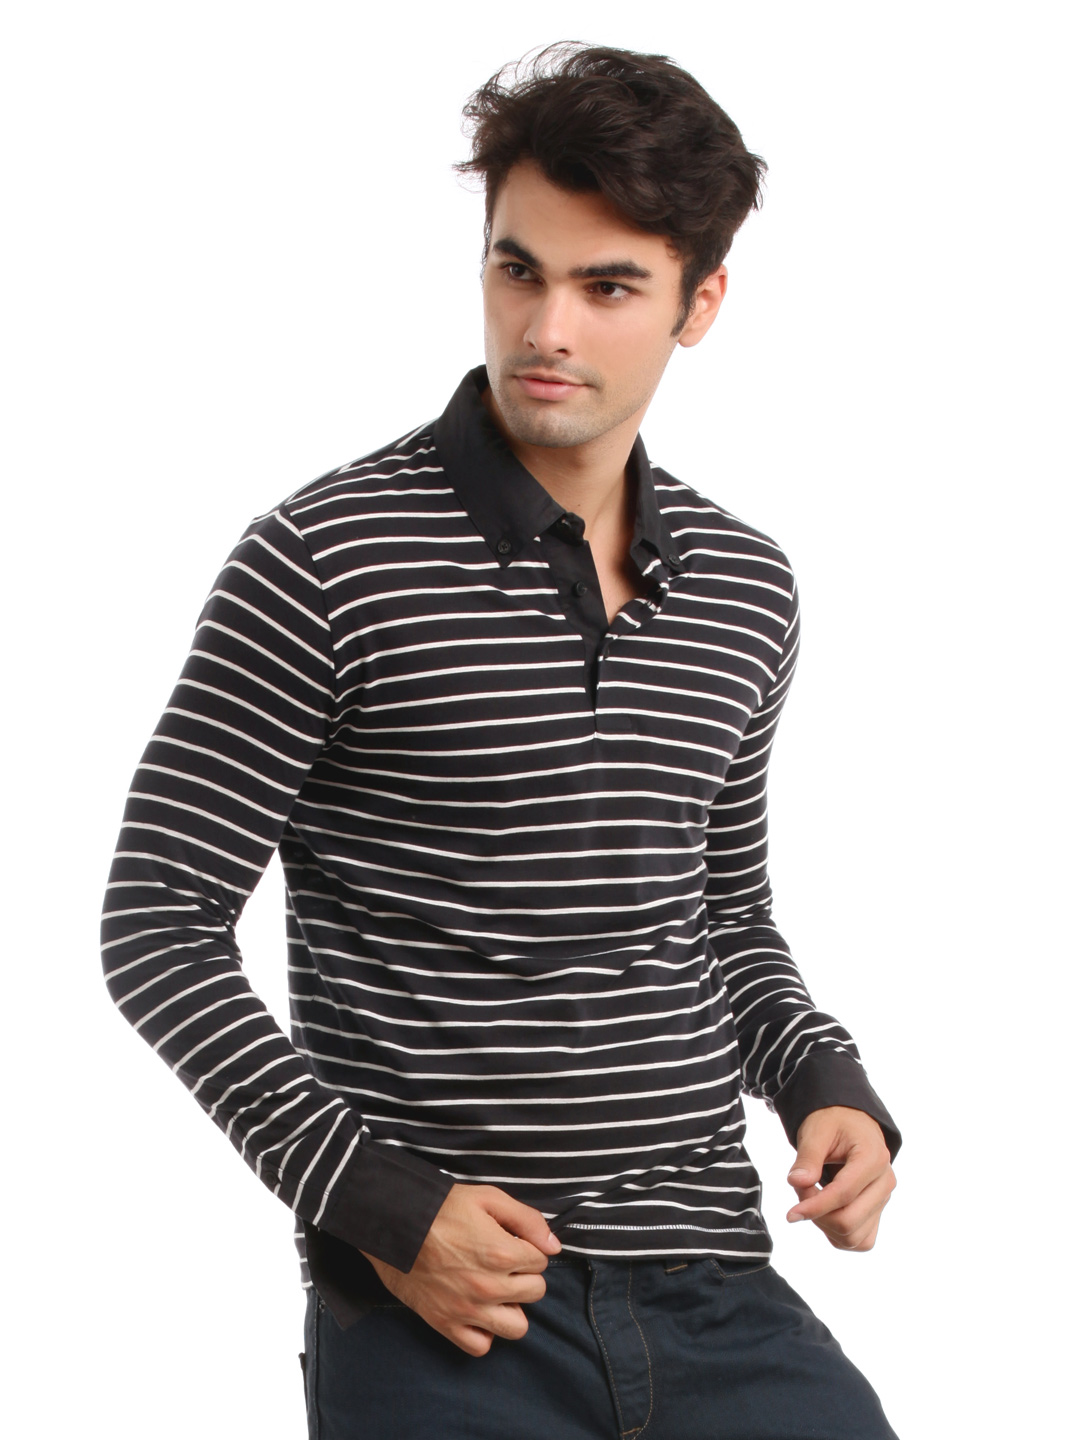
French Connection Men Black Striped T-shirt
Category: Apparel / Topwear / Tshirts
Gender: Men
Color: Black
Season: Summer 2012
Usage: Casual